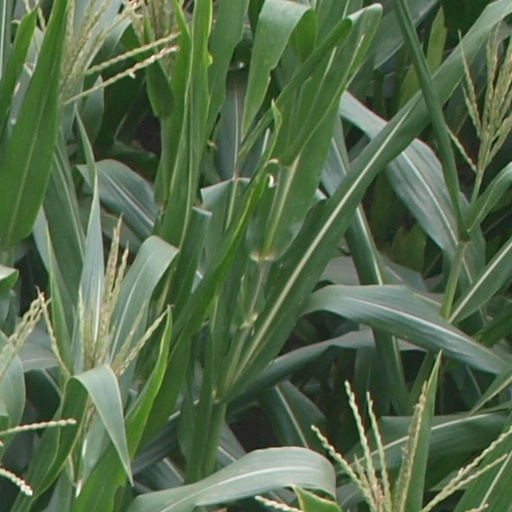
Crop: maize; corn